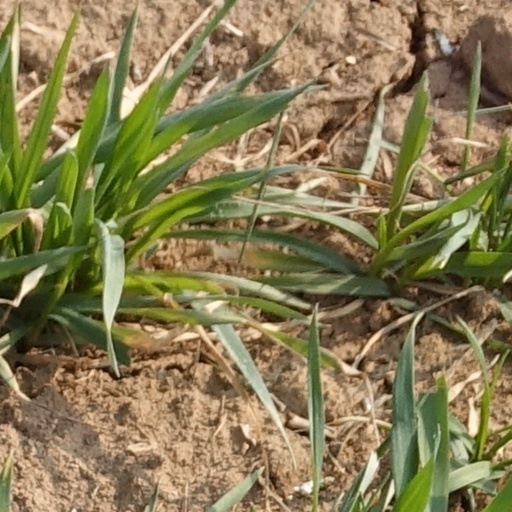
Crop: wheat